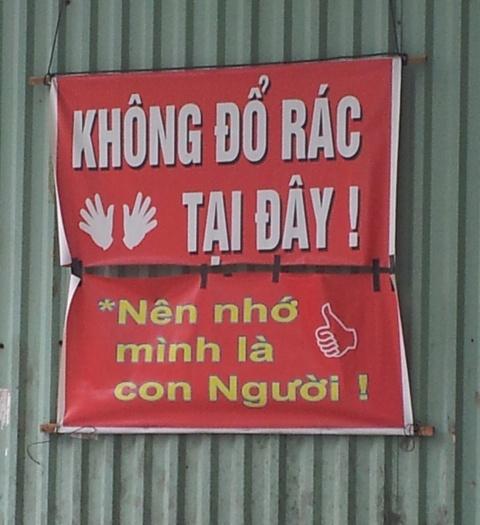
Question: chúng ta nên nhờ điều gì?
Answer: ta nên nhớ mình là con người